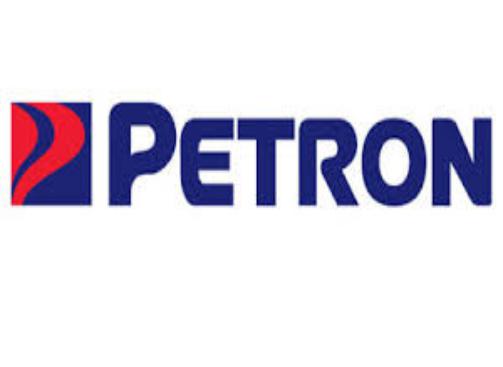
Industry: Transportation